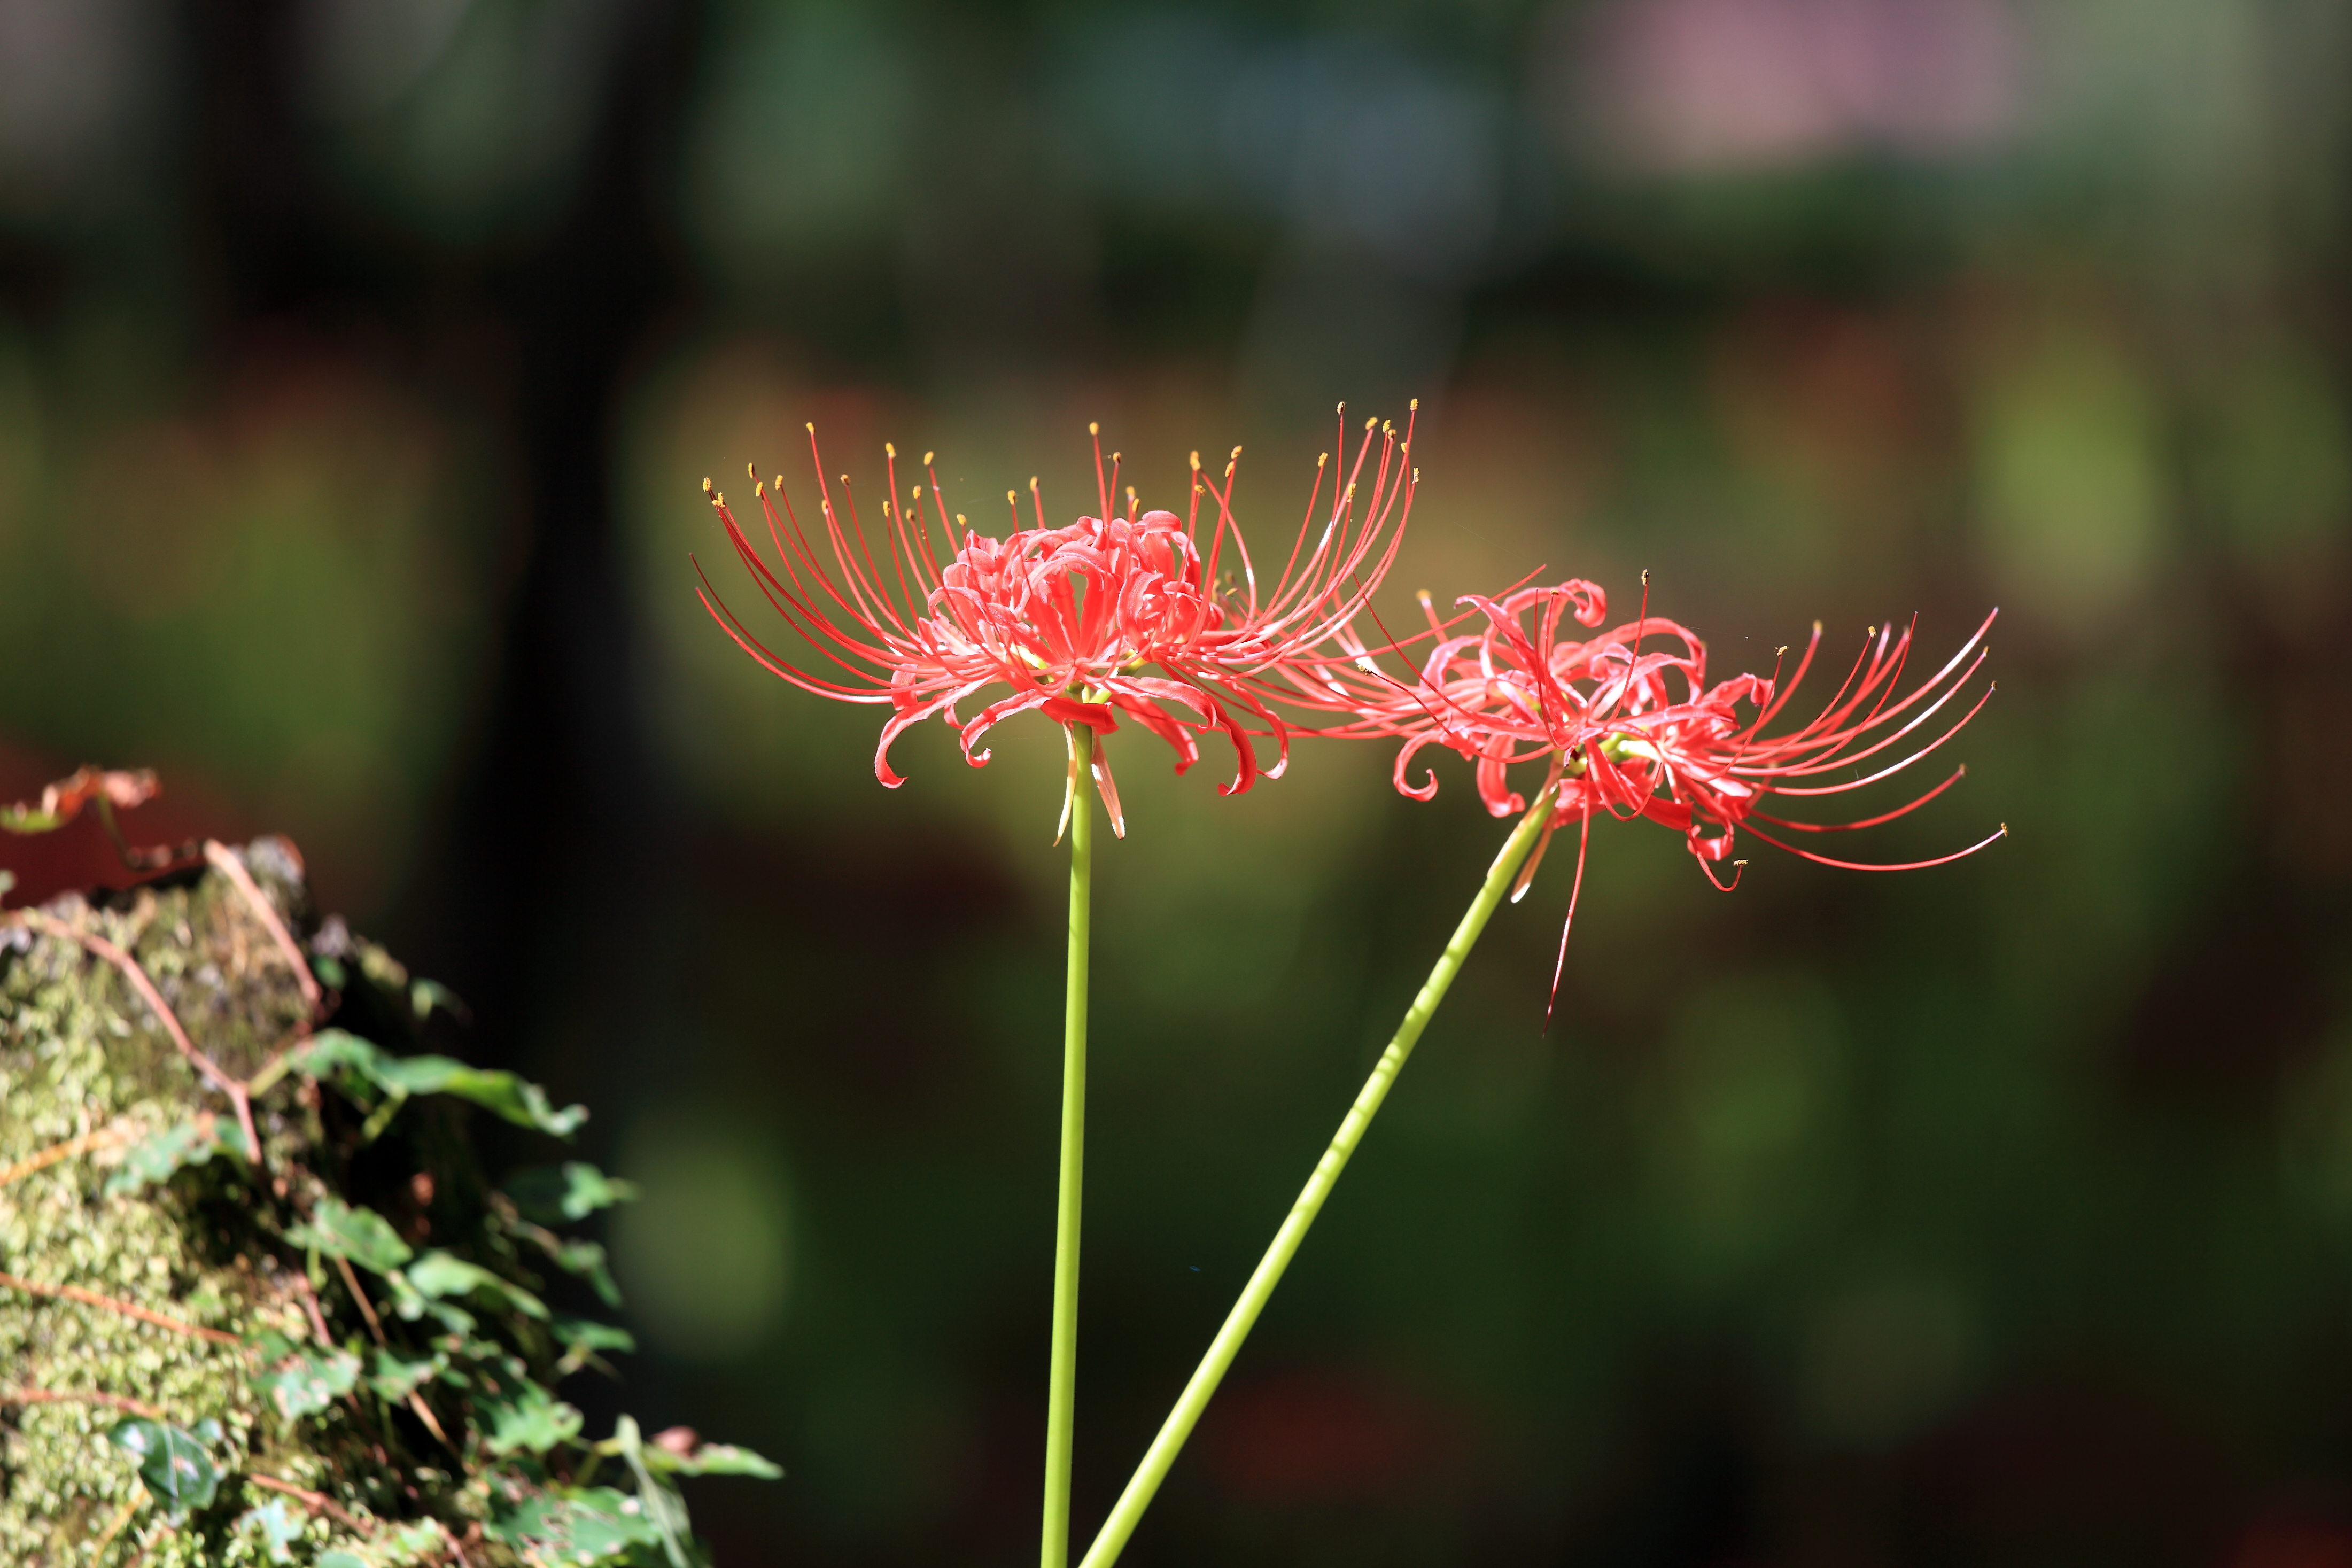
nature, grass, branch, blossom, plant, photography, sunlight, leaf, flower, petal, green, high, red, autumn, botany, flora, wildflower, close up, shrub, 5d, hires, radiata, markii, hi, res, resolution, saitama, lycoris, redspiderlily, hidaka, kinchakuda, macro photography, flowering plant, plant stem, land plant